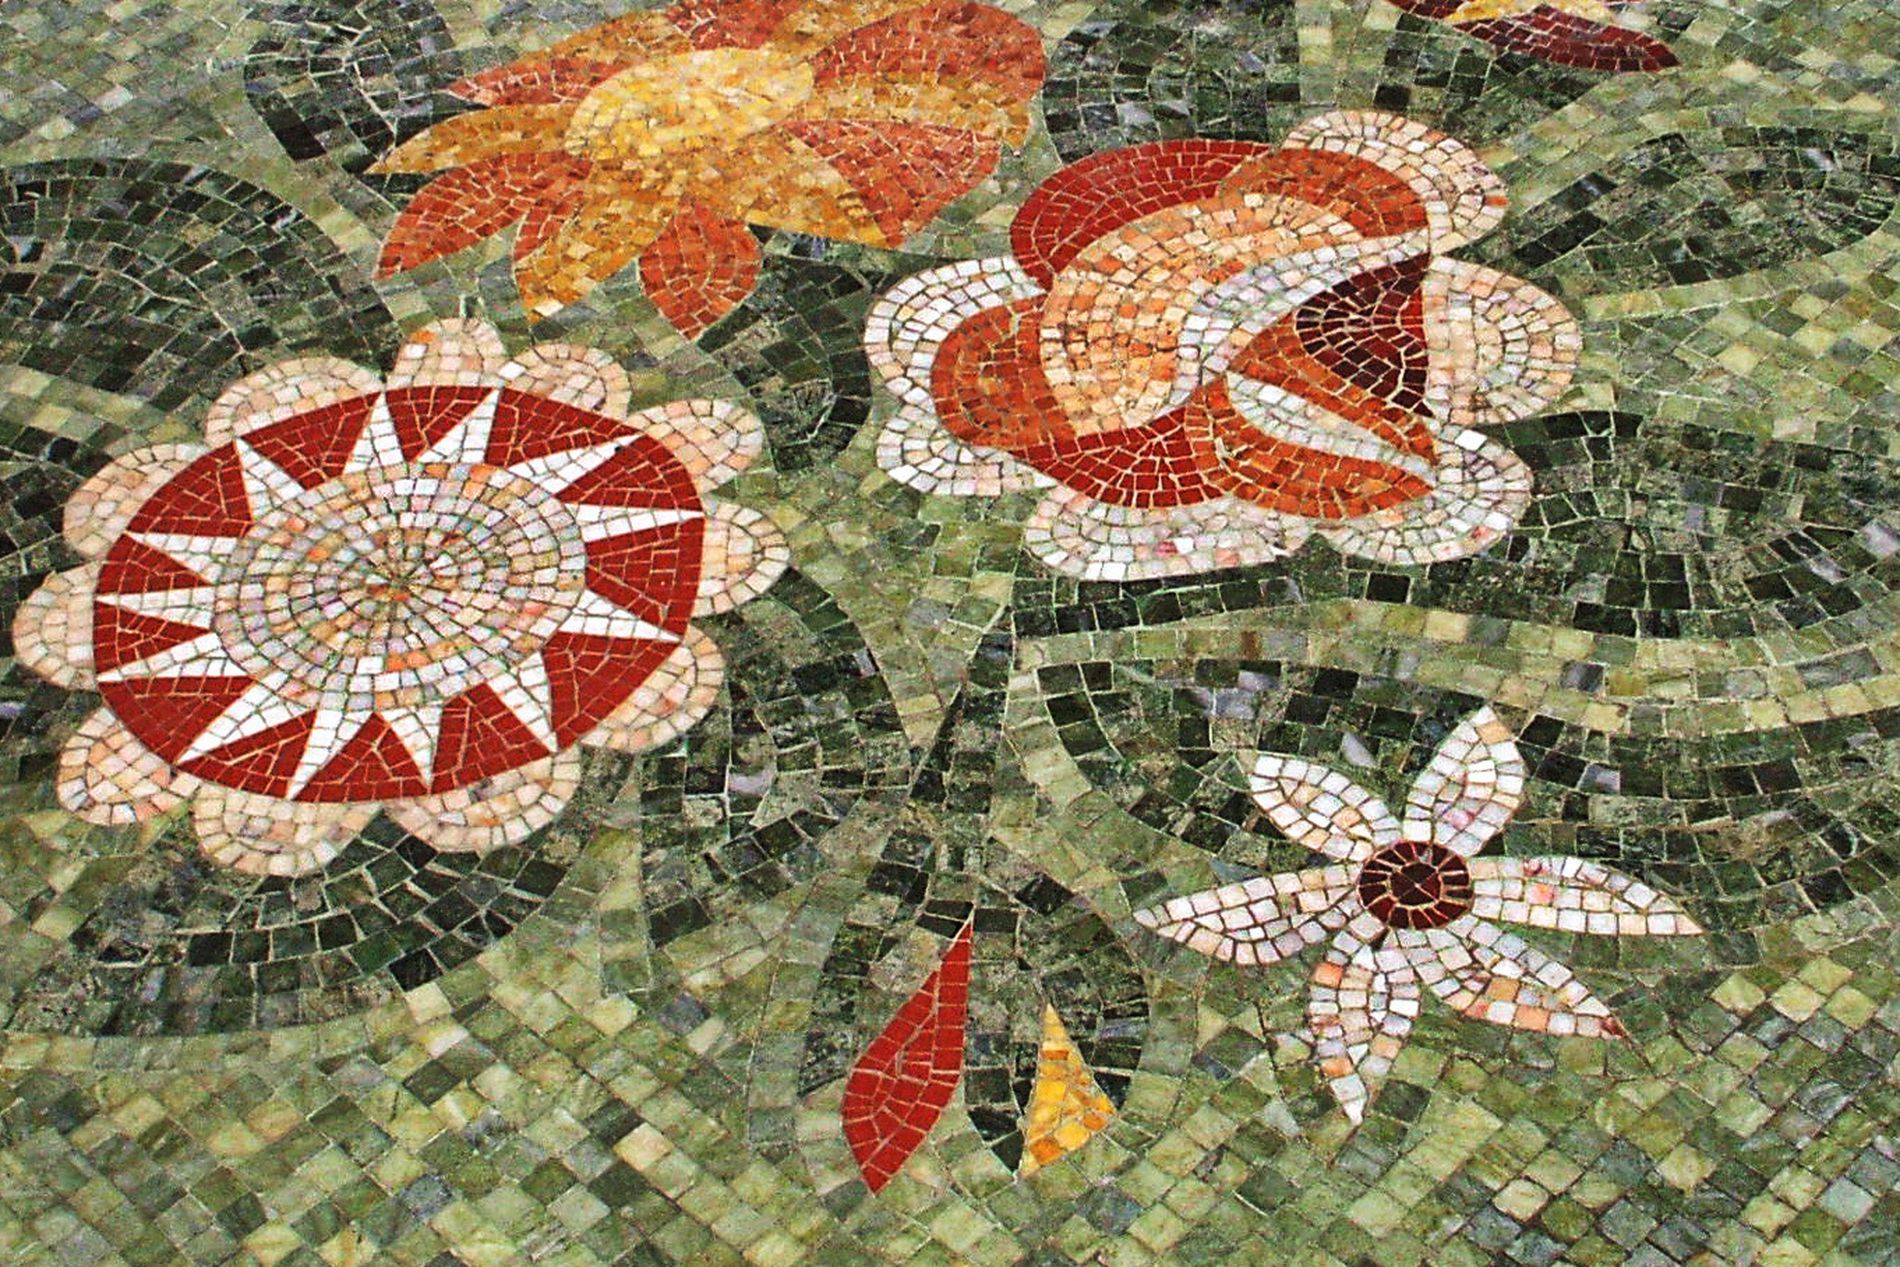
Mosaic Art
The image shows some kind of mosaic art. It's in the shape of flowers. there is a lot of different colors, like red, orange, and green.
A close-up shot. the main focus is the mosaic art because there is nothing else in the image. the atmosphere feels artistic and decorative. The image highlights the bright reds, oranges, yellows, and whites contrasting with the cool greens of the tiles.
Labels: Tile, Art, Mosaic, Animal, Bird, Adult, Bride, Female, Person, Wedding, Woman, Reptile, Sea Life, Turtle
Camera: FUJIFILM FinePix A700
Aperture: F2.8
Exposure: 1/45 sec
ISO: 400
Focal length: 8.0 mm